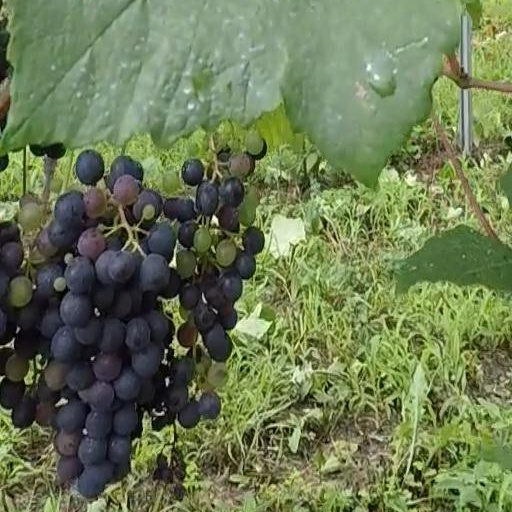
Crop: grape